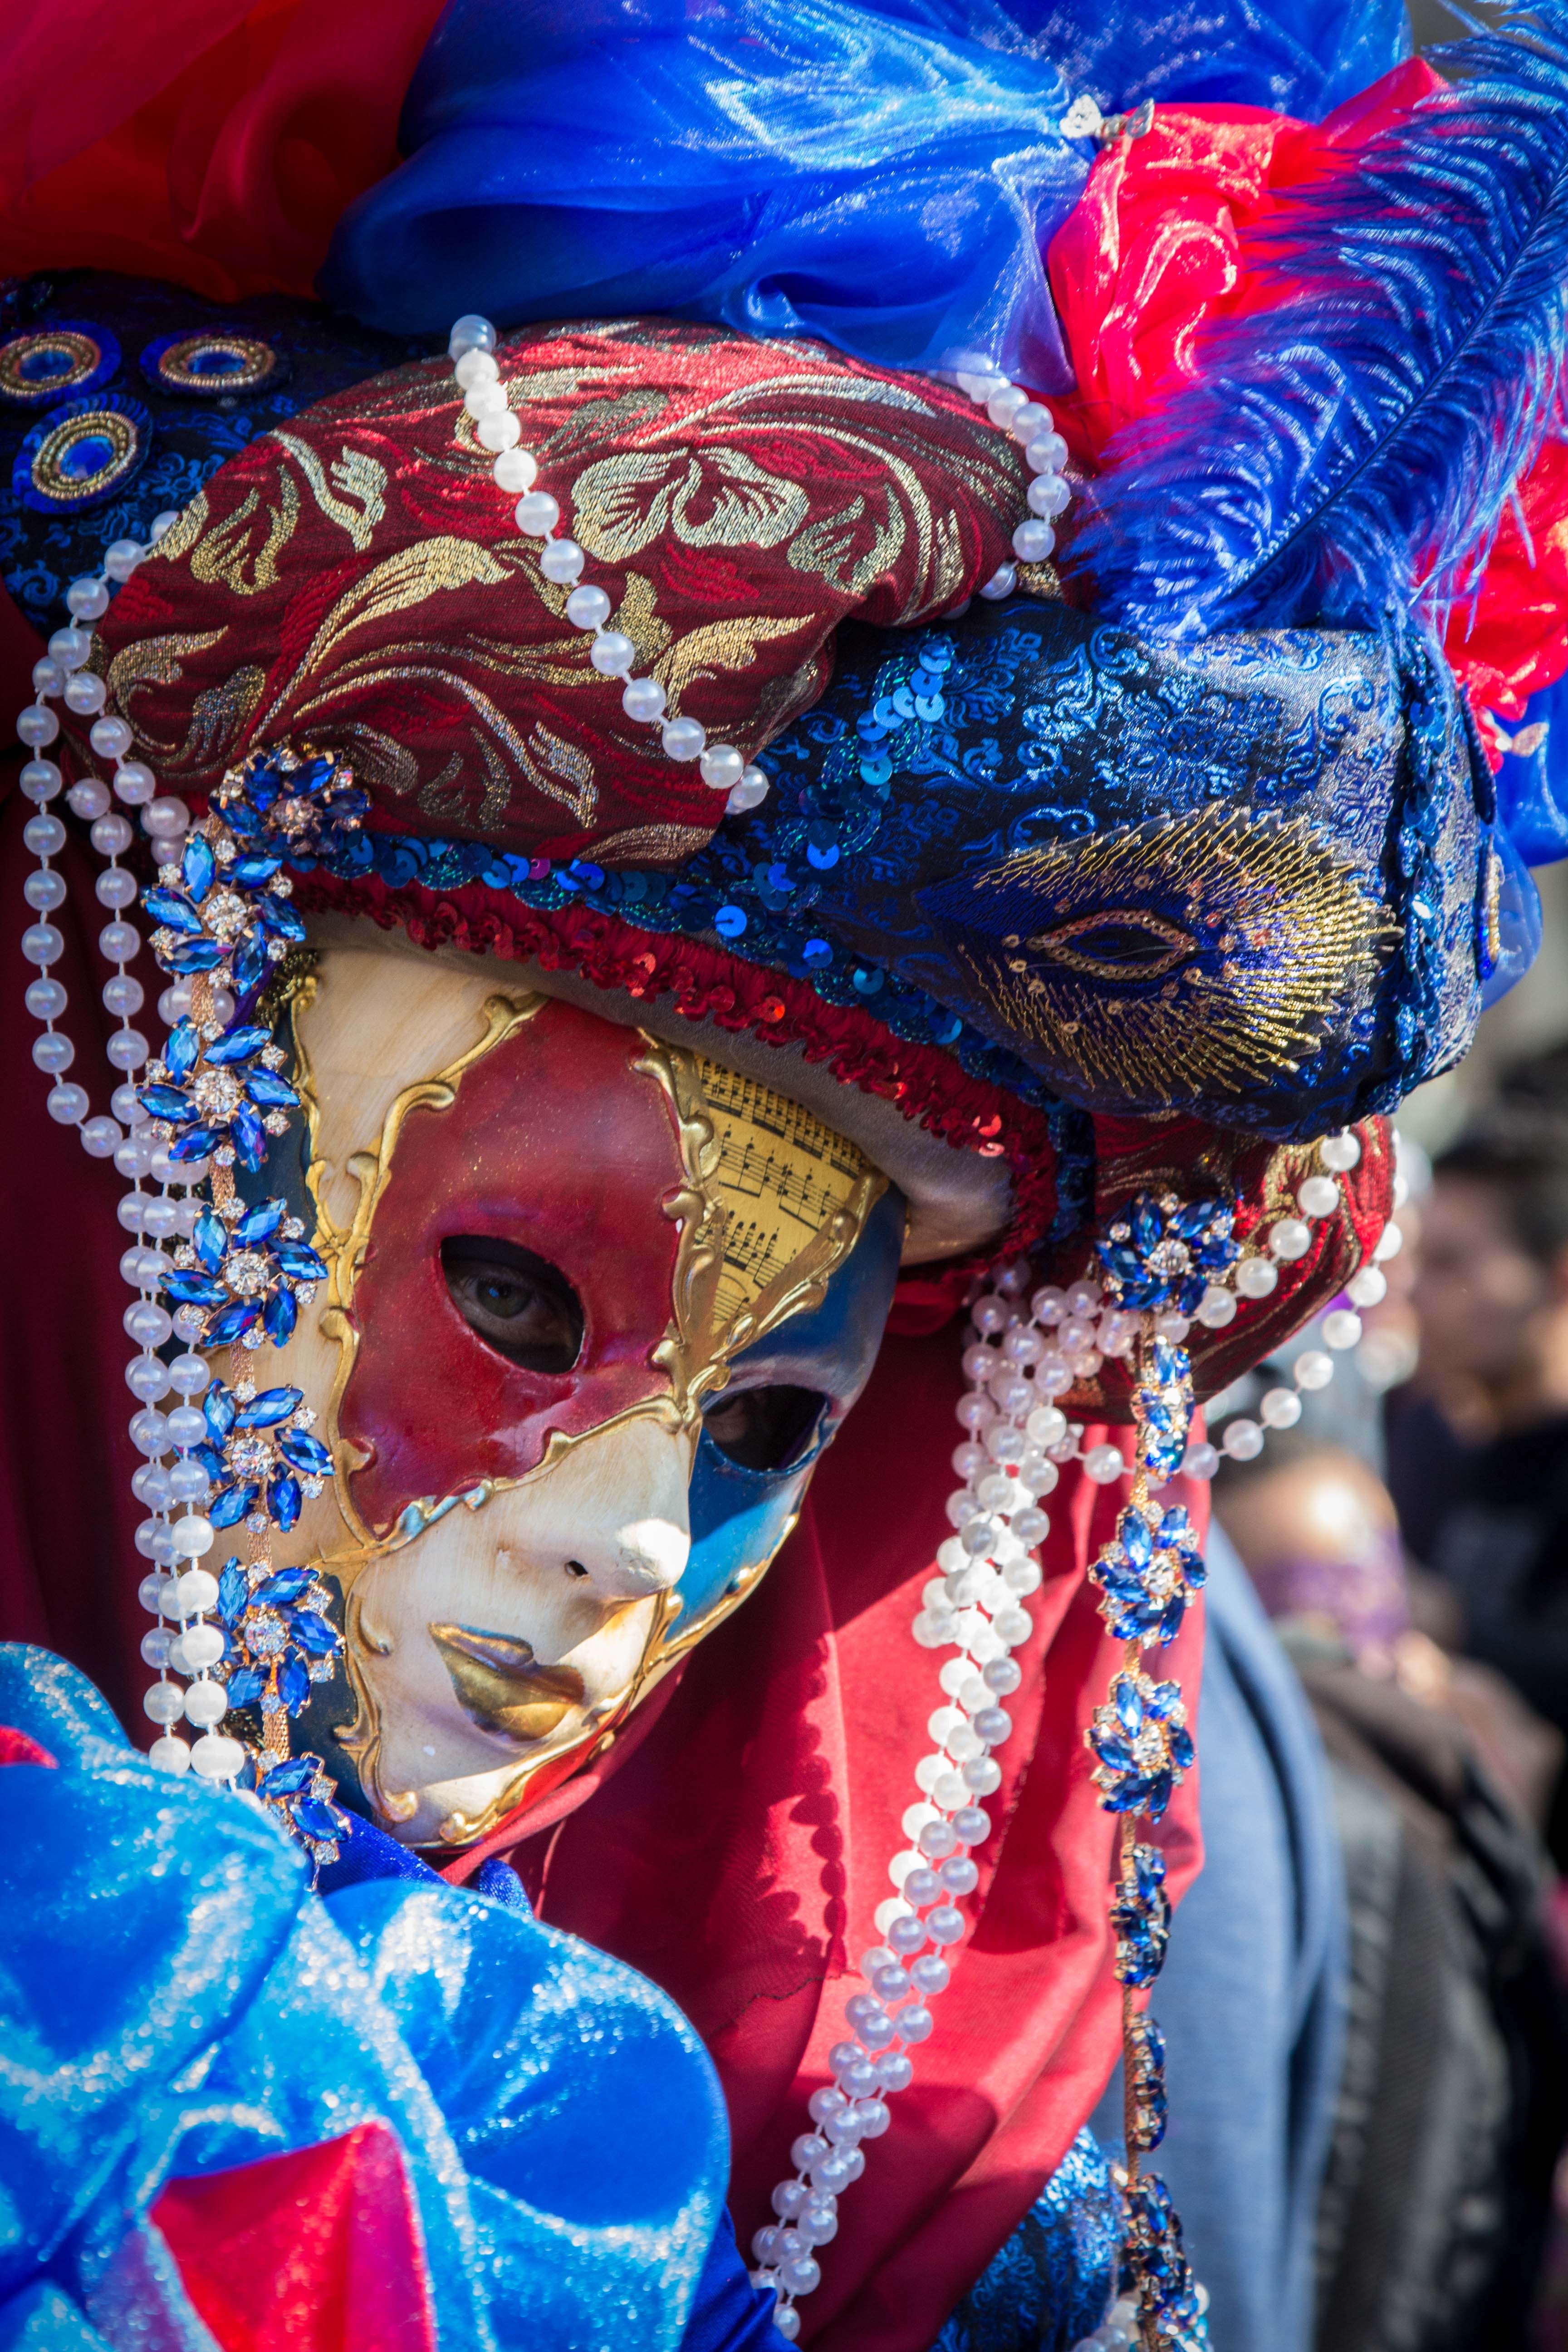
mystery, carnival, color, venice, face, festival, mask, event, tradition, carnevale, venetian